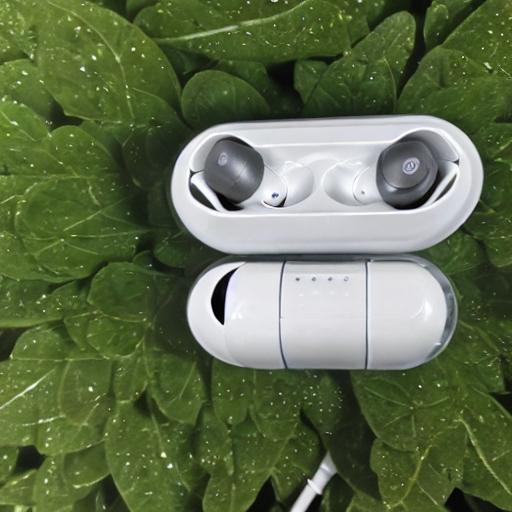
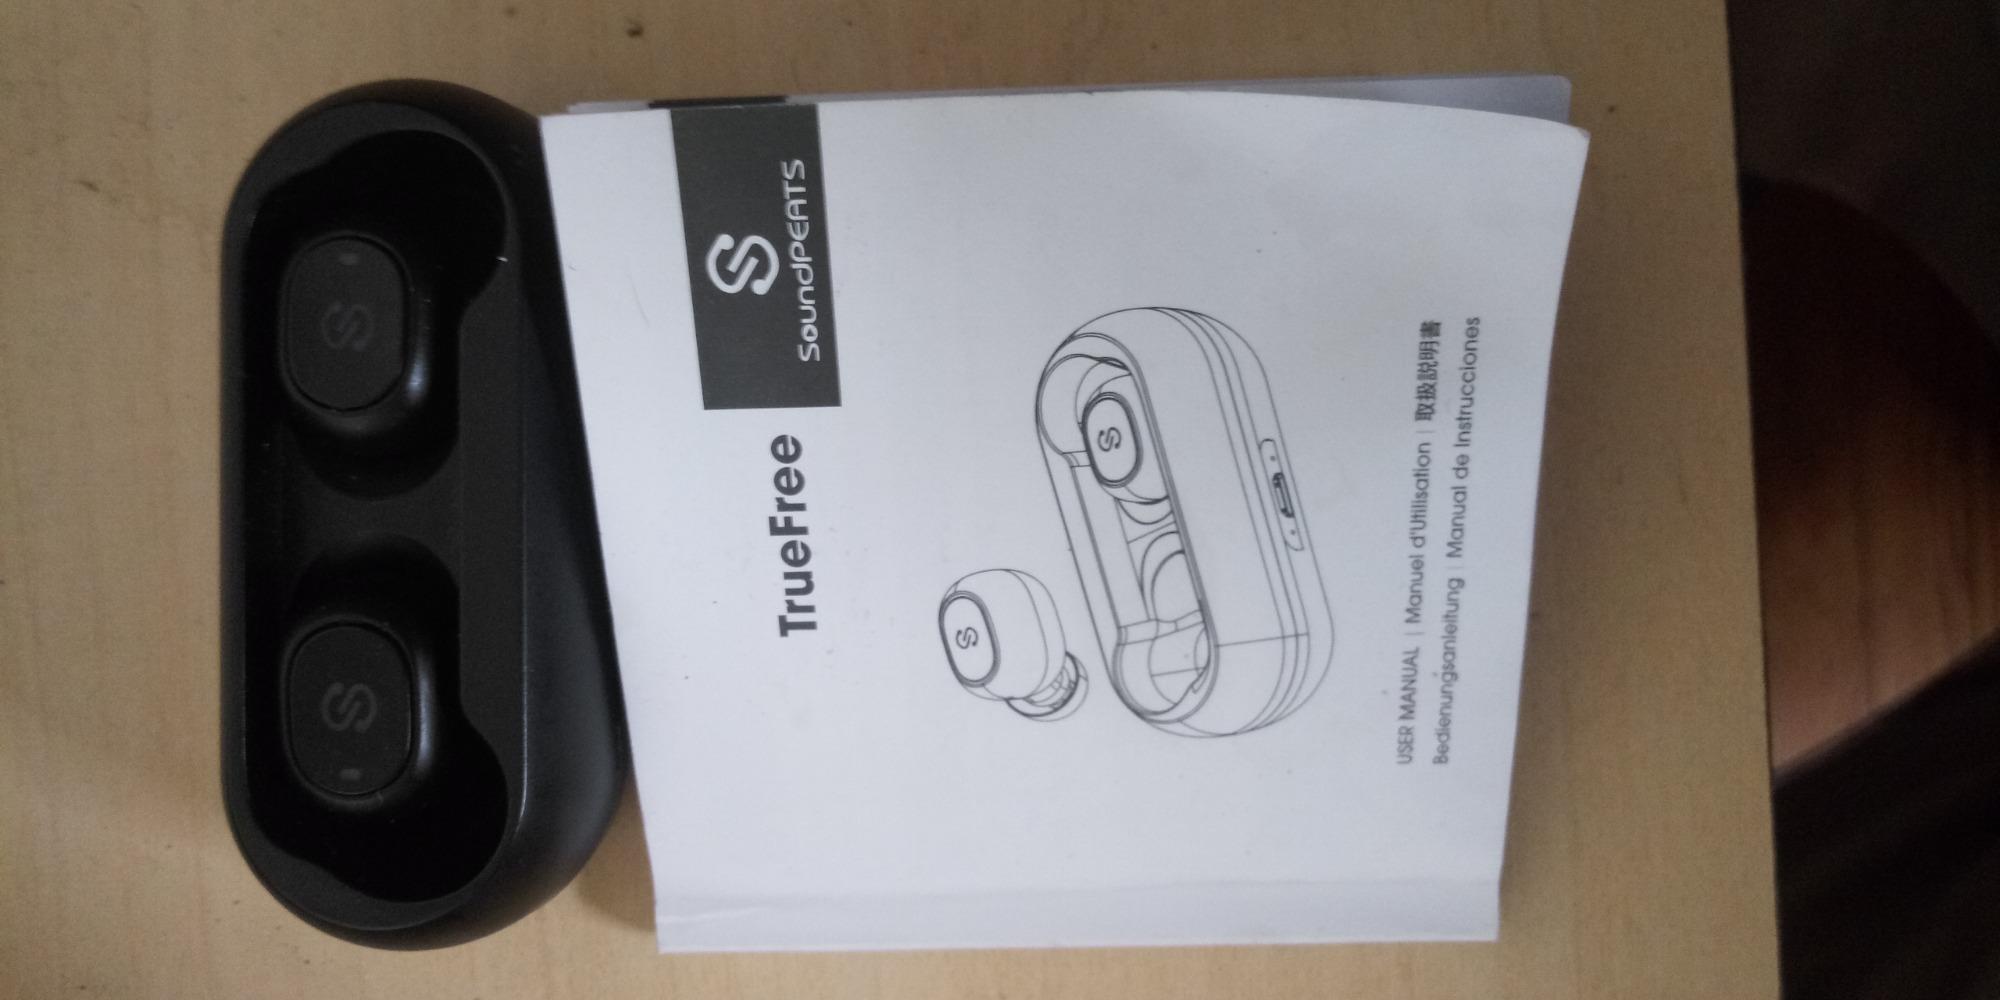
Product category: earbuds
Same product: no